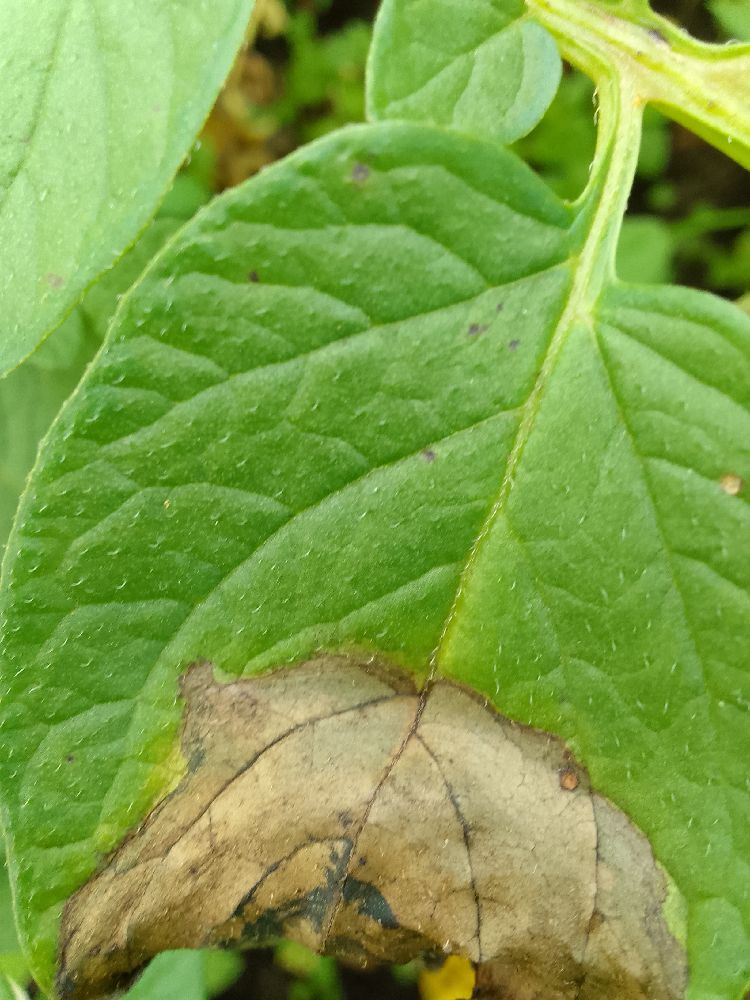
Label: Late blight